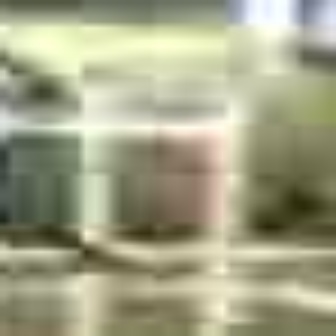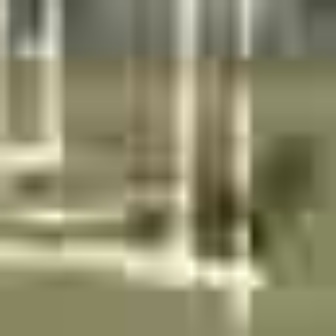
  Please identify the target specified by the bounding box [122,87,322,286] in the first image and locate it in the second image. Return the coordinates in [x_min,y_min,x_max,y_max] format.
Answer: [155,96,319,259]